Hoad Monument

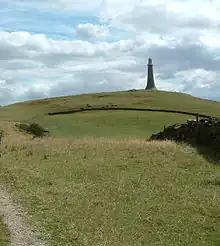
The monument in 2005

Sir John Barrow Monument (colloquially known as Hoad) is a tower at the top of the Hoad Hill, near Ulverston in Cumbria, England. It commemorates Sir John Barrow (1764-1848), who was born in Ulverston. It was built in 1850 at a cost of £1250, the cost being met mainly by public subscription.